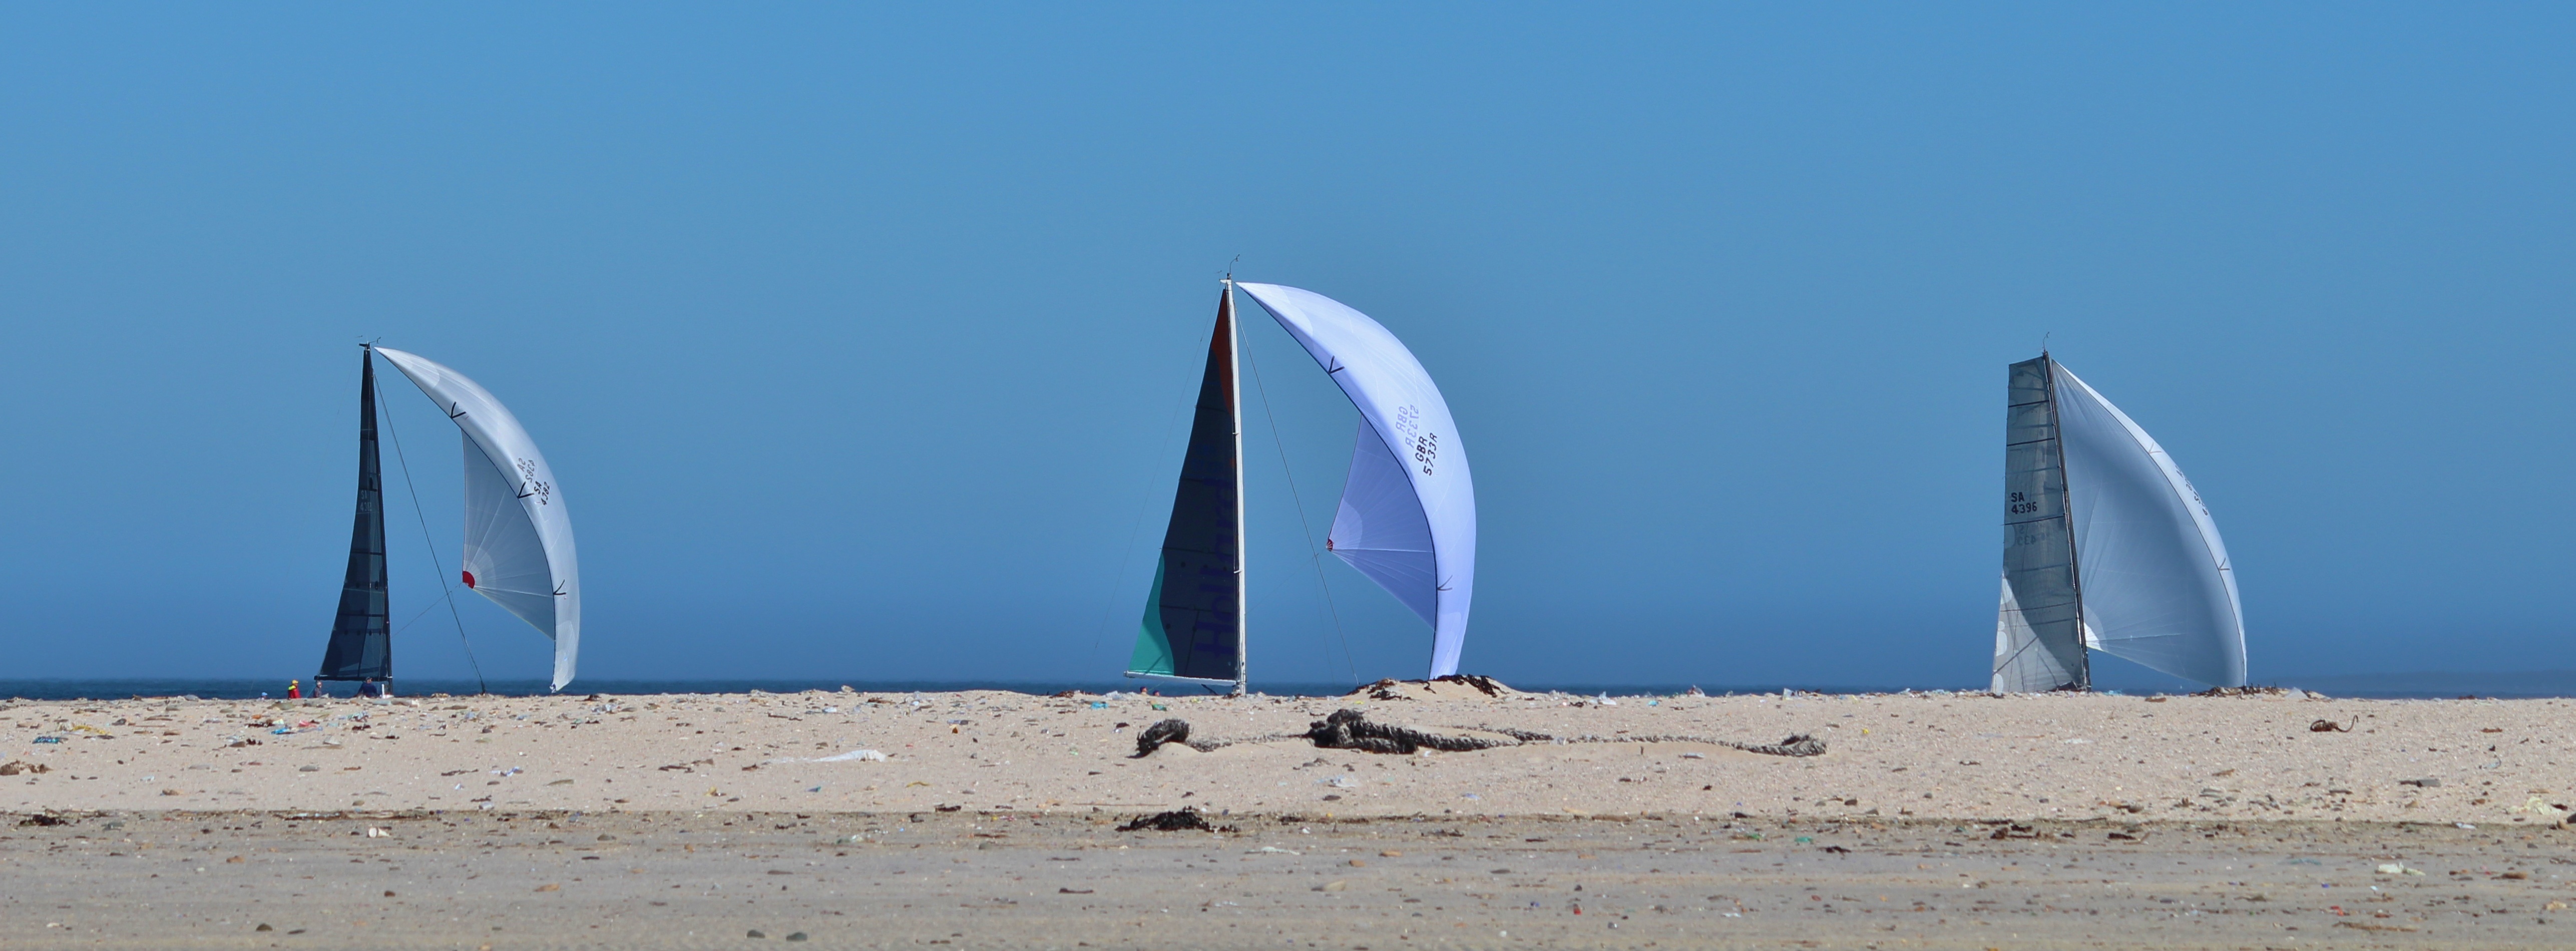
beach, sea, sand, boat, wind, surfing, sailing, surfboard, sailboat, sports, windsurfing, sail, regatta, water sports, sailing ships, surfing equipment and supplies